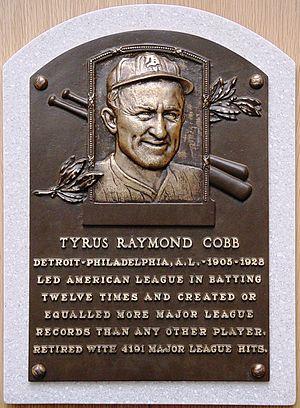
Les Tigers de Détroit sont une franchise de baseball basée à Détroit évoluant dans la Ligue majeure de baseball. Les Tigers sont l'une des quatre franchises fondatrices de la Ligue américaine toujours localisées dans la même ville.
Tyrus Raymond « Ty » Cobb est un célèbre joueur de baseball américain. Il a longtemps rivalisé avec Babe Ruth pour le titre de meilleur joueur de l'histoire du sport. Son surnom était The Georgia Peach. Il fut le premier joueur à avoir été introduit au Temple de la renommée du baseball, en 1936. Cobb a fini sa carrière avec une moyenne au bâton de 0,367, la plus haute dans l'histoire du baseball. Il était aussi le premier en points marqués avec 2245. Son record de 4191 coups sûrs n'a été surpassé qu'au milieu des années 1980 par Pete Rose.